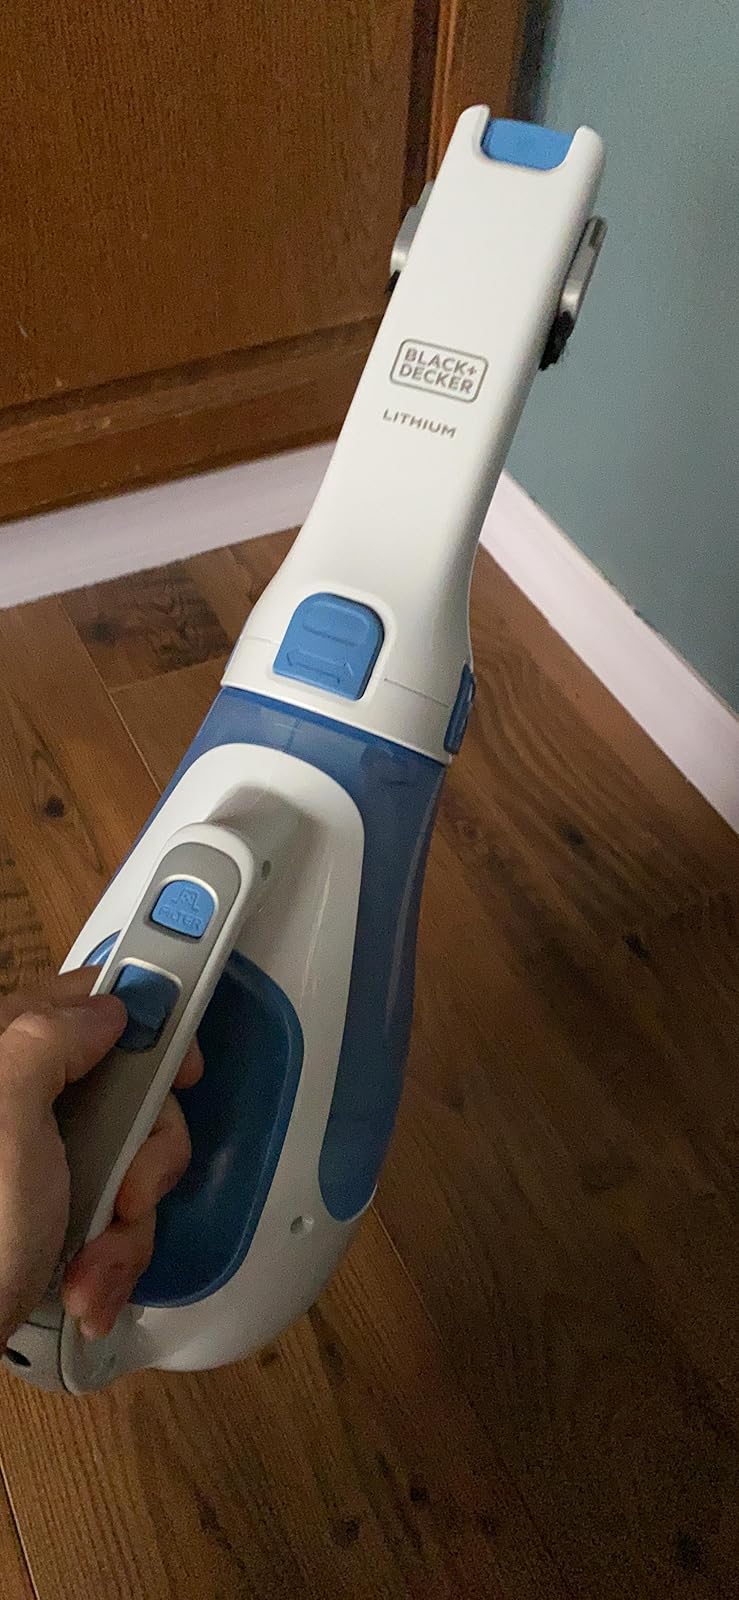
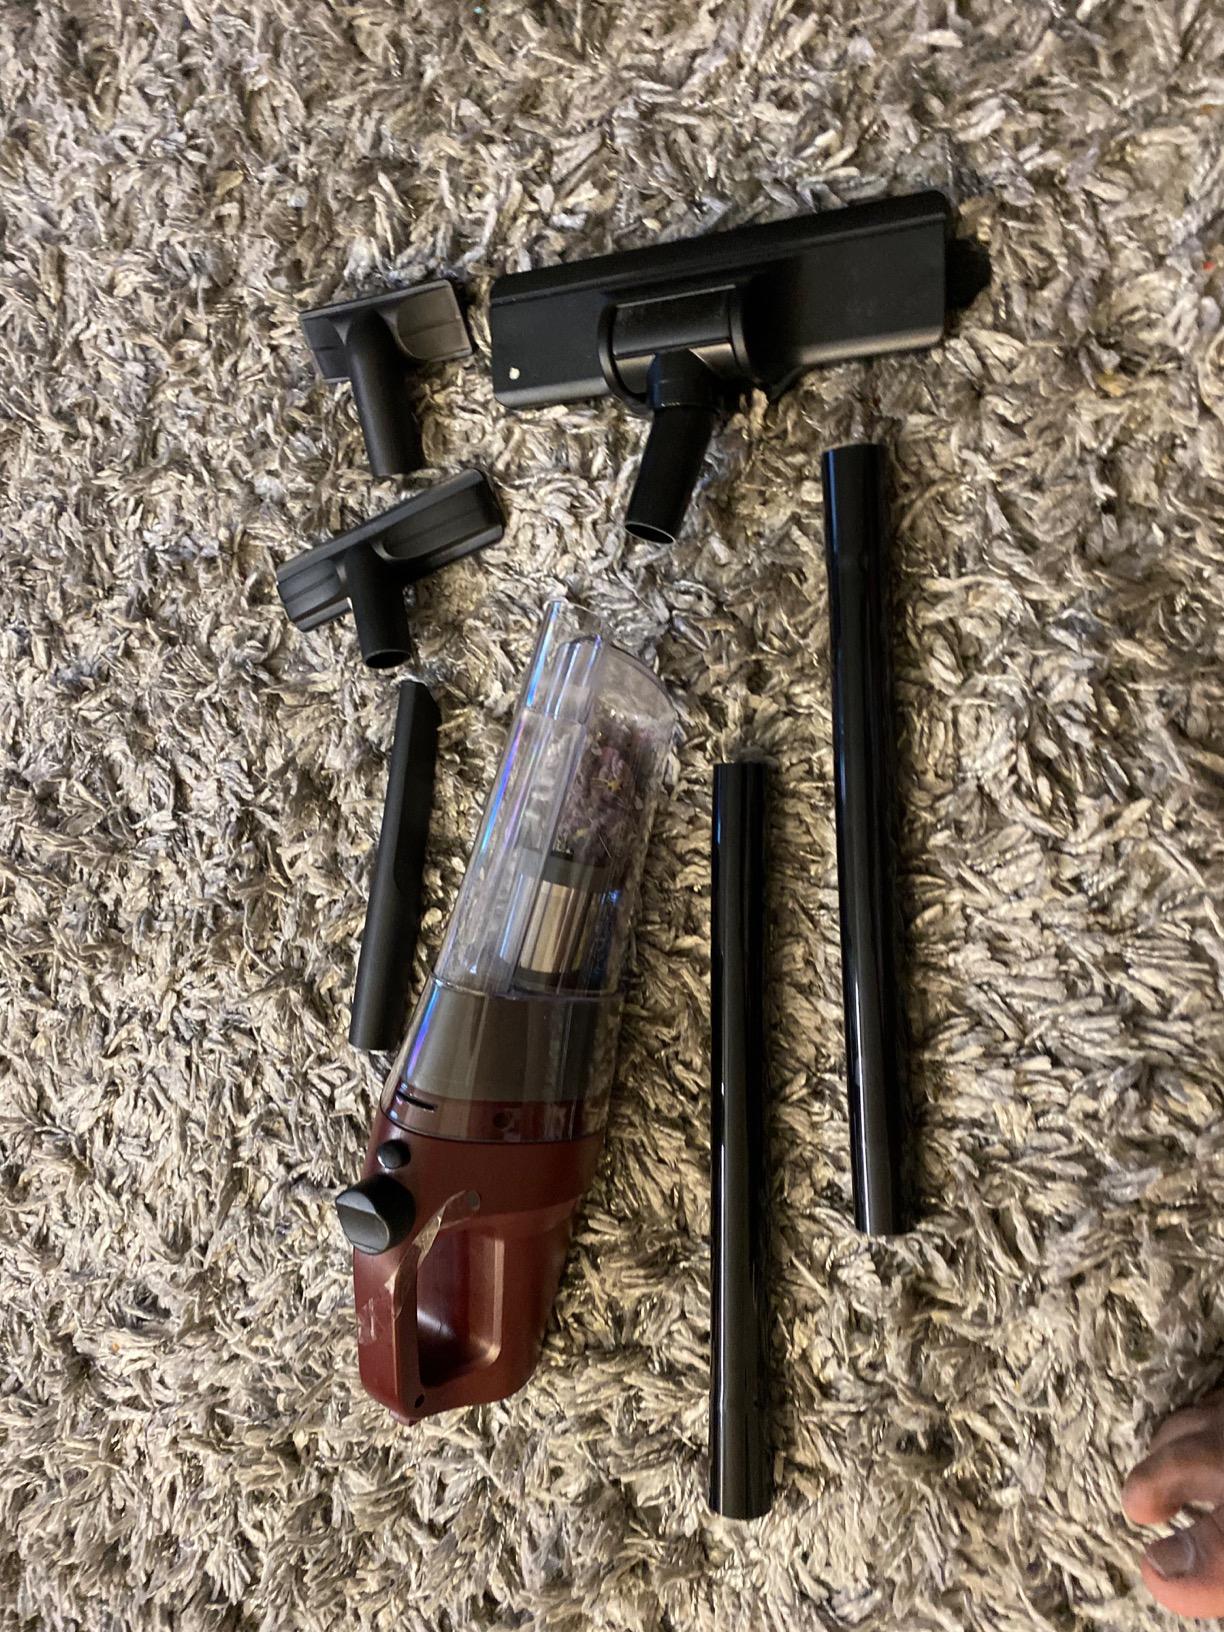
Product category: items_vacuum
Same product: no